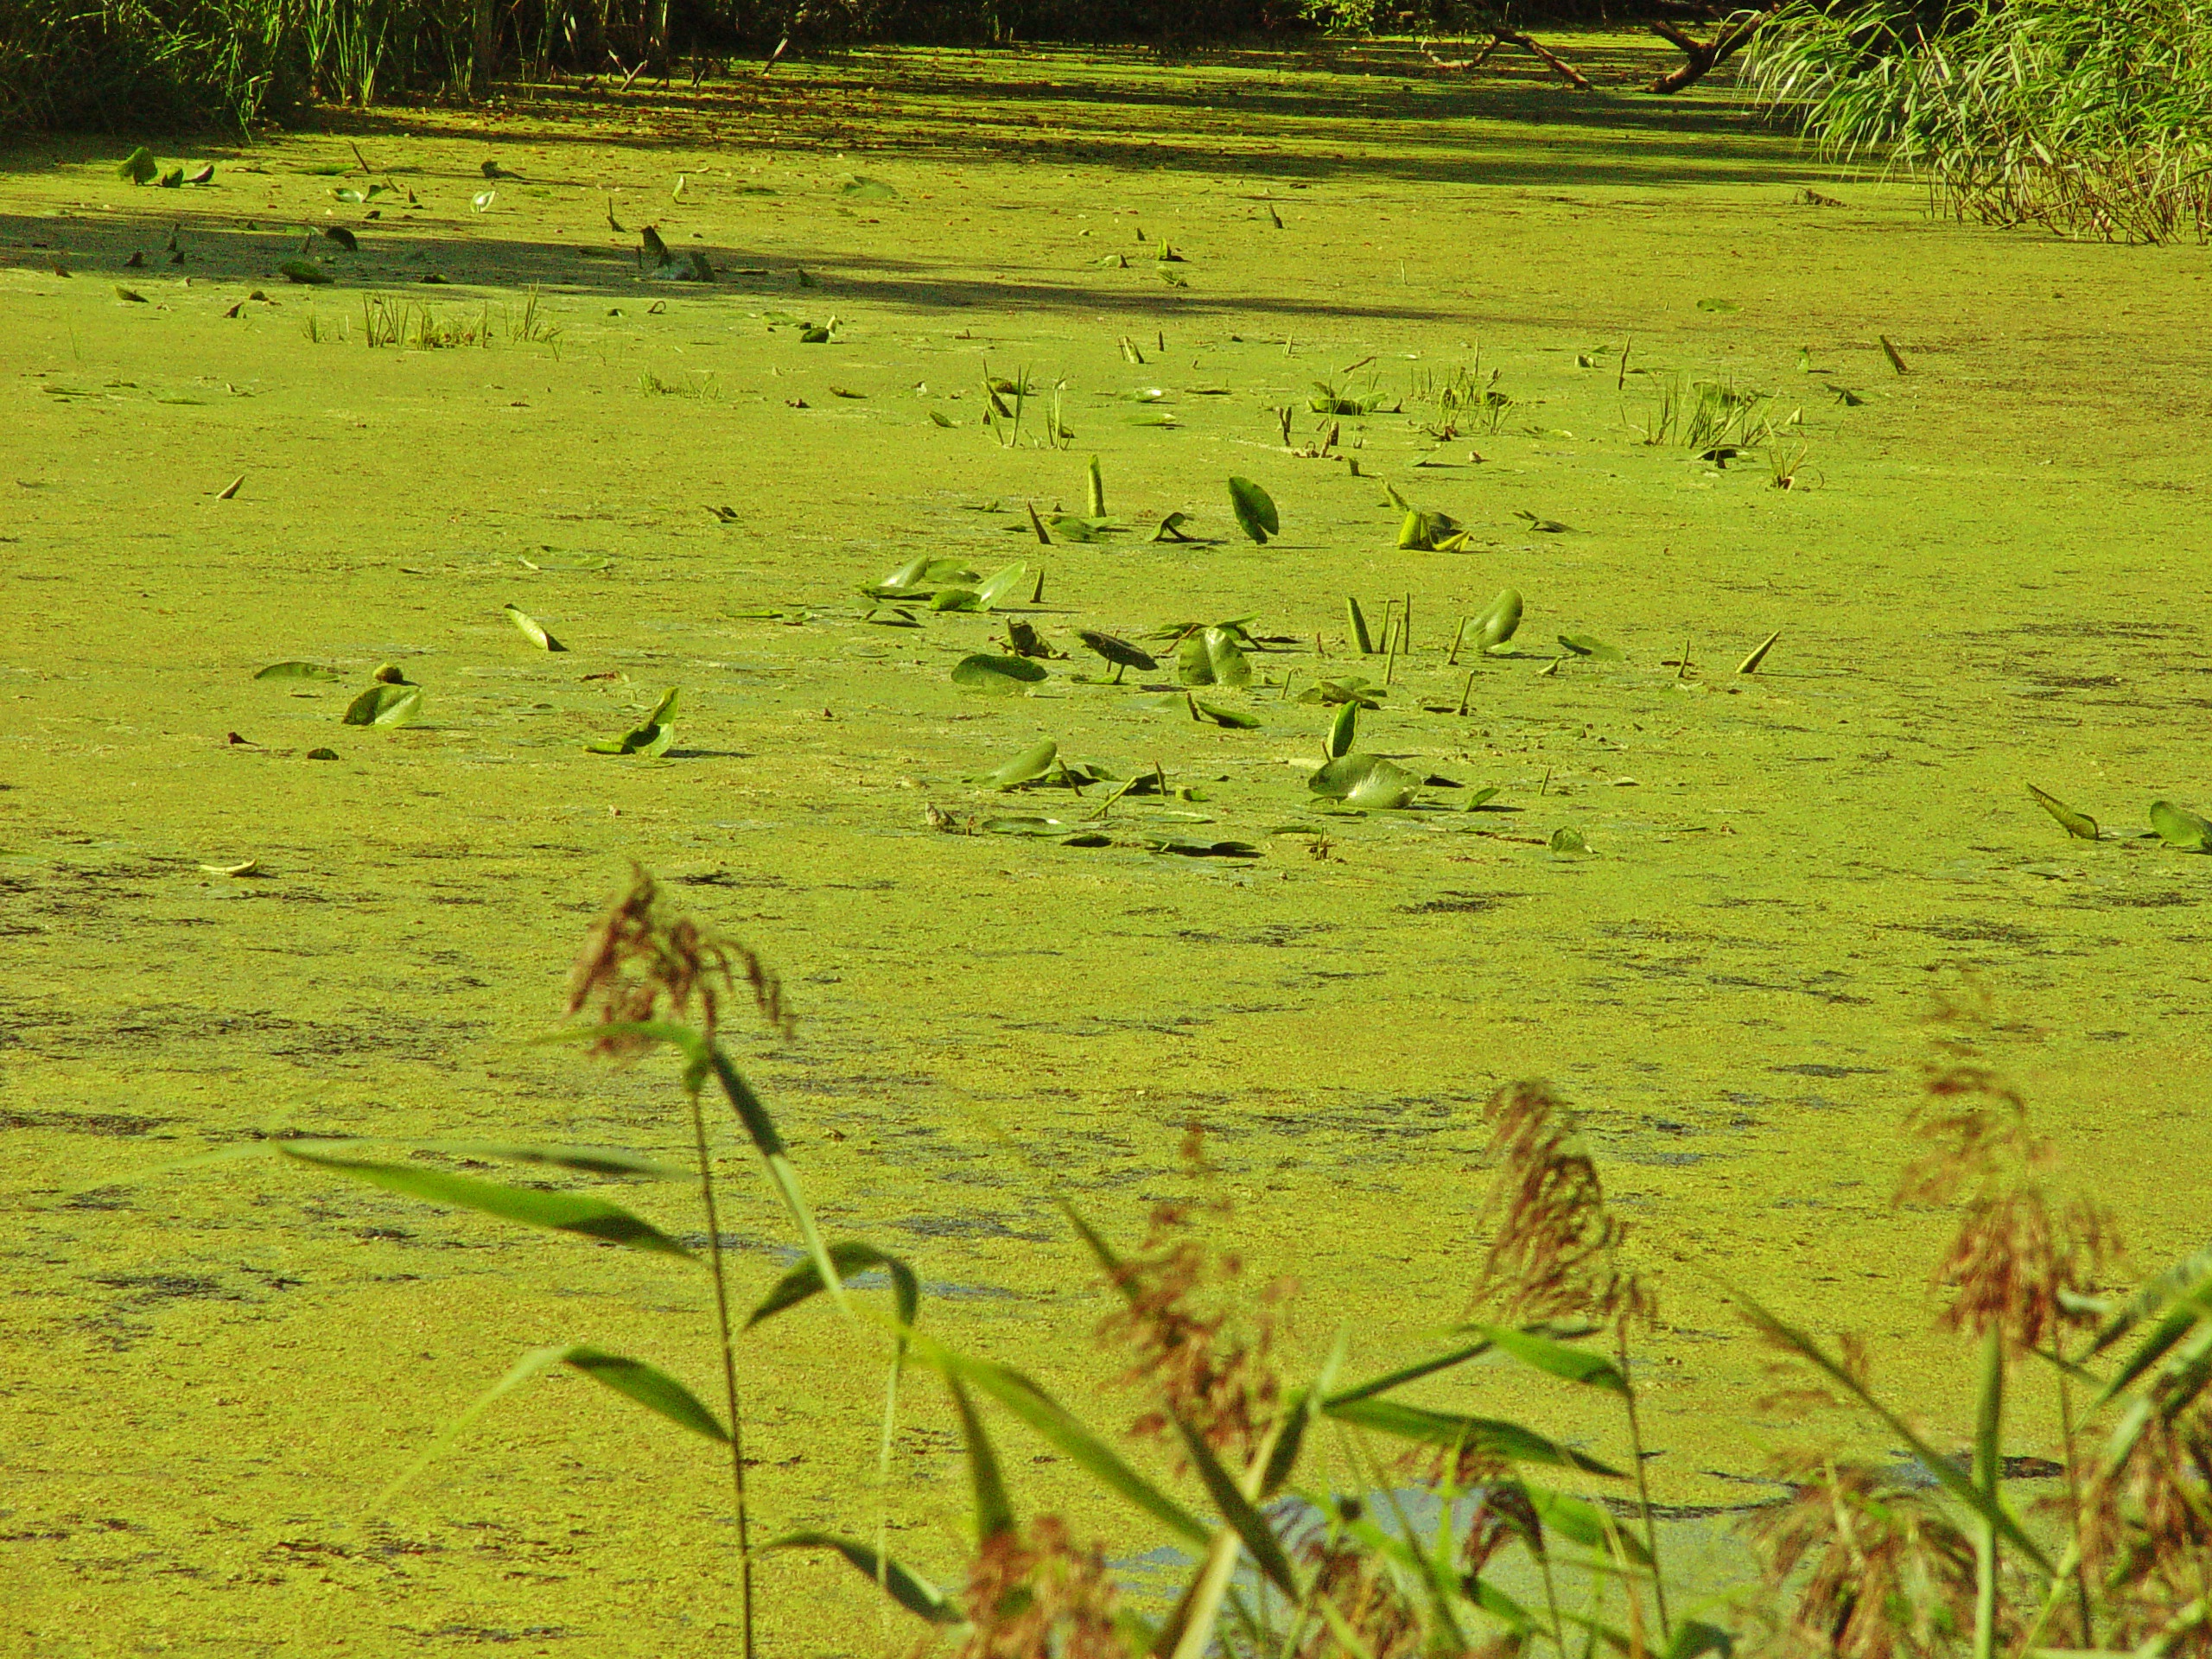
landscape, grass, marsh, swamp, plant, field, meadow, prairie, flower, food, crop, pasture, soil, agriculture, savanna, plain, grassland, wetland, habitat, ecosystem, steppe, rural area, paddy field, natural environment, grass family